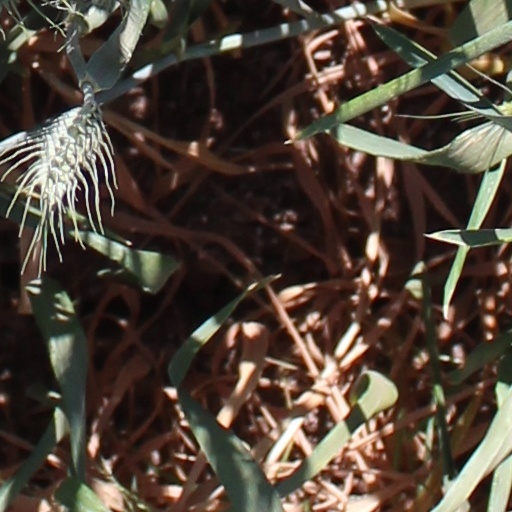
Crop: wheat